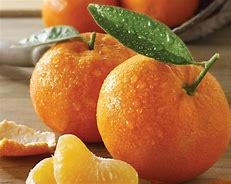
Label: mandarine